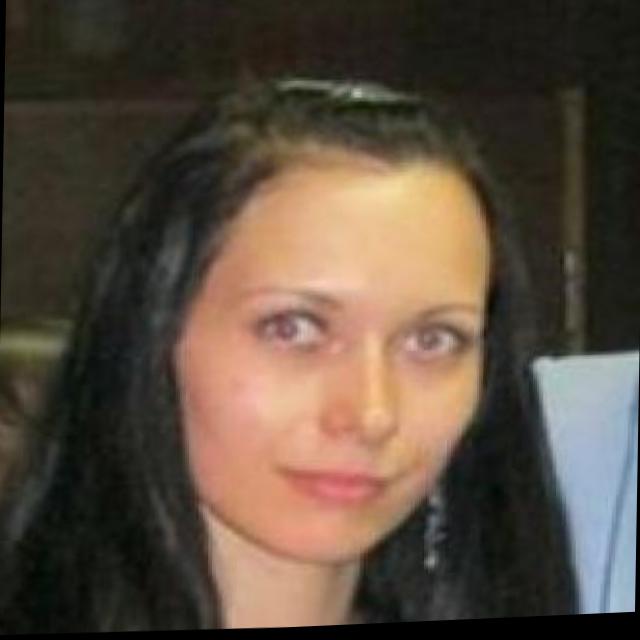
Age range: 21-44